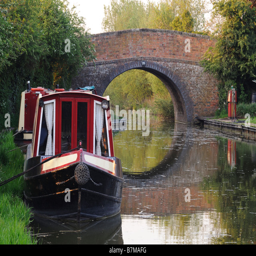
canal boat moored next to over bridge